Pazzi conspiracy

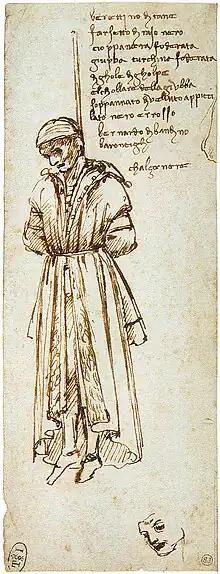
1479 drawing by Leonardo da Vinci of hanged Pazzi conspirator Bernardo Bandini dei Baroncelli

Girolamo Riario, Francesco Salviati and Francesco de' Pazzi put together a plan to assassinate Lorenzo and Giuliano de' Medici. Pope Sixtus was approached for his support. He made a very carefully worded statement in which he said that in the terms of his holy office he was unable to sanction killing. He made it clear that it would be of great benefit to the papacy to have the Medici removed from their position of power in Florence, and that he would deal kindly with anyone who did this. He instructed the men to do what they deemed necessary to achieve this aim, and said that he would give them whatever support he could. An encrypted letter in the archives of the Ubaldini family, discovered and decoded in 2004, shows that Federico da Montefeltro, the father-in-law of Giovanni della Rovere, was deeply embroiled in the conspiracy and had committed to position 600 troops outside Florence, waiting for the right moment.